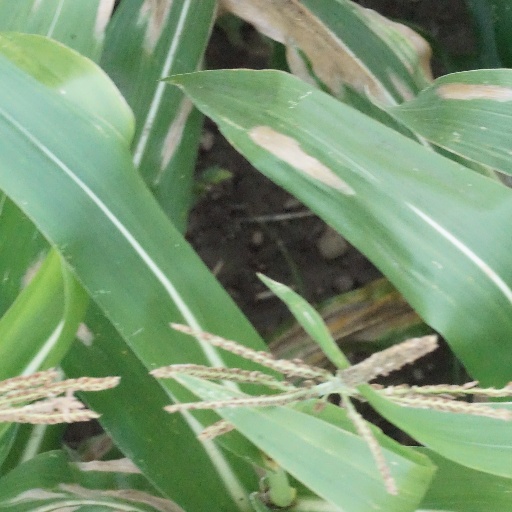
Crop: maize; corn